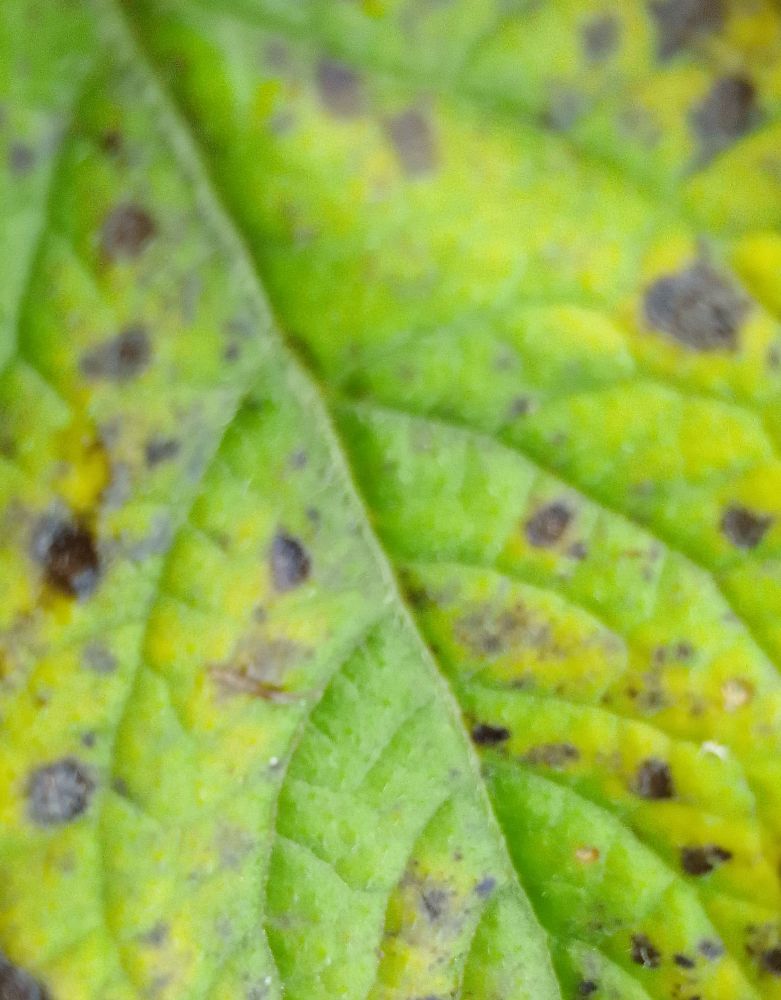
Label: Early blight